Lee (Korean surname)

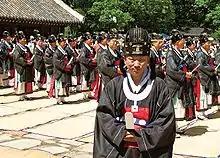
The Jeonju Yi family performs rites ("jongmyo jerye") to honor their ancestors in an annual ceremony which has been declared an Intangible Cultural Heritage by the Korean government.

The founder of this clan was , a native of Baekje who later married a Silla princess and became a high-ranking official in Silla. His 22nd-generation descendant, Yi Seong-gye, went on to found the Joseon Dynasty. The House of Yi ruled the country for 518 years (between 1392 and 1910) and established many of the cultural, artistic and linguistic foundations for modern-day Korea.